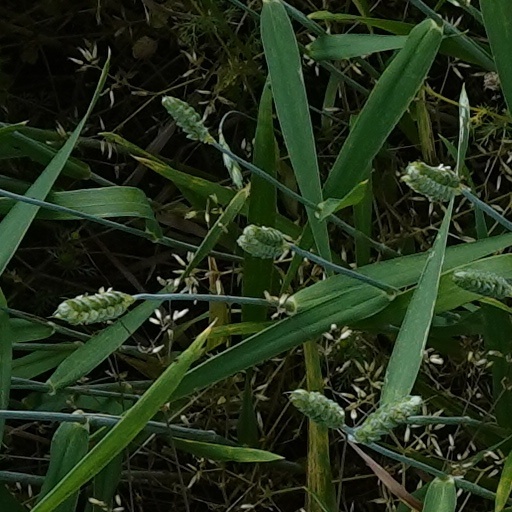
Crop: wheat